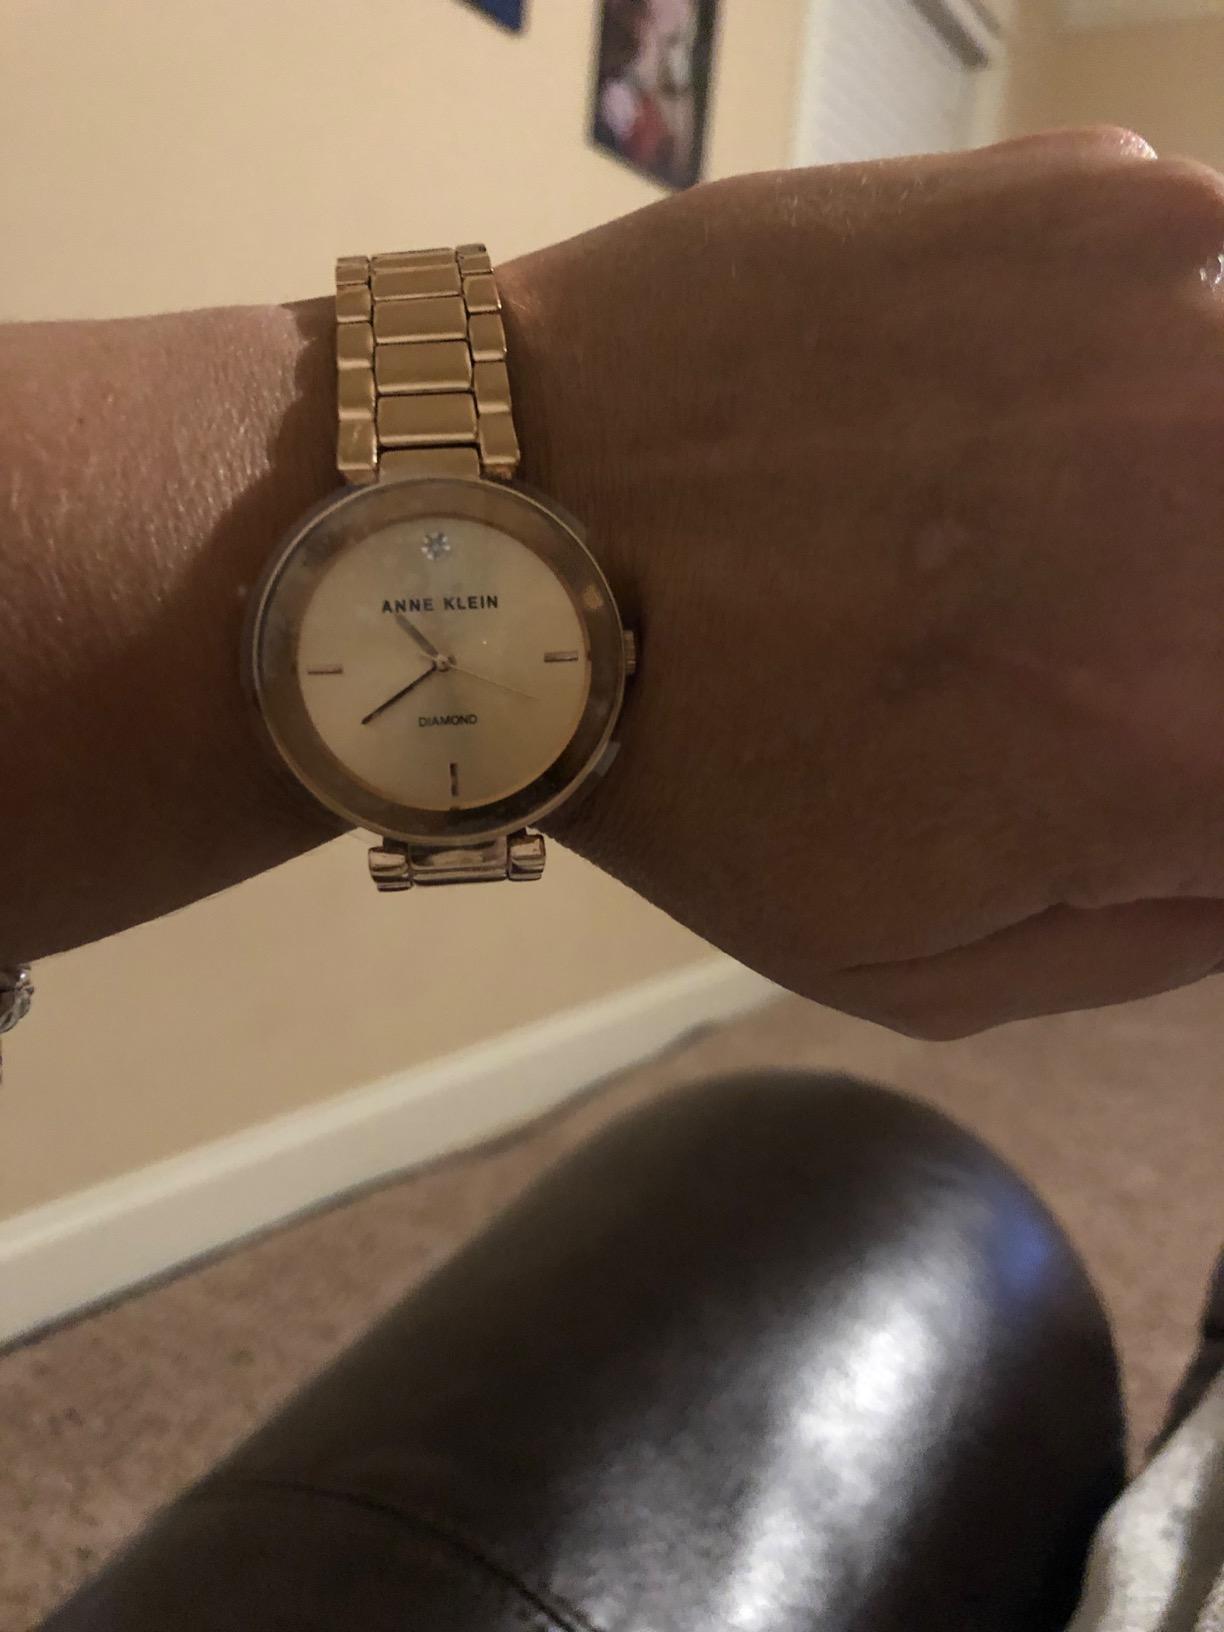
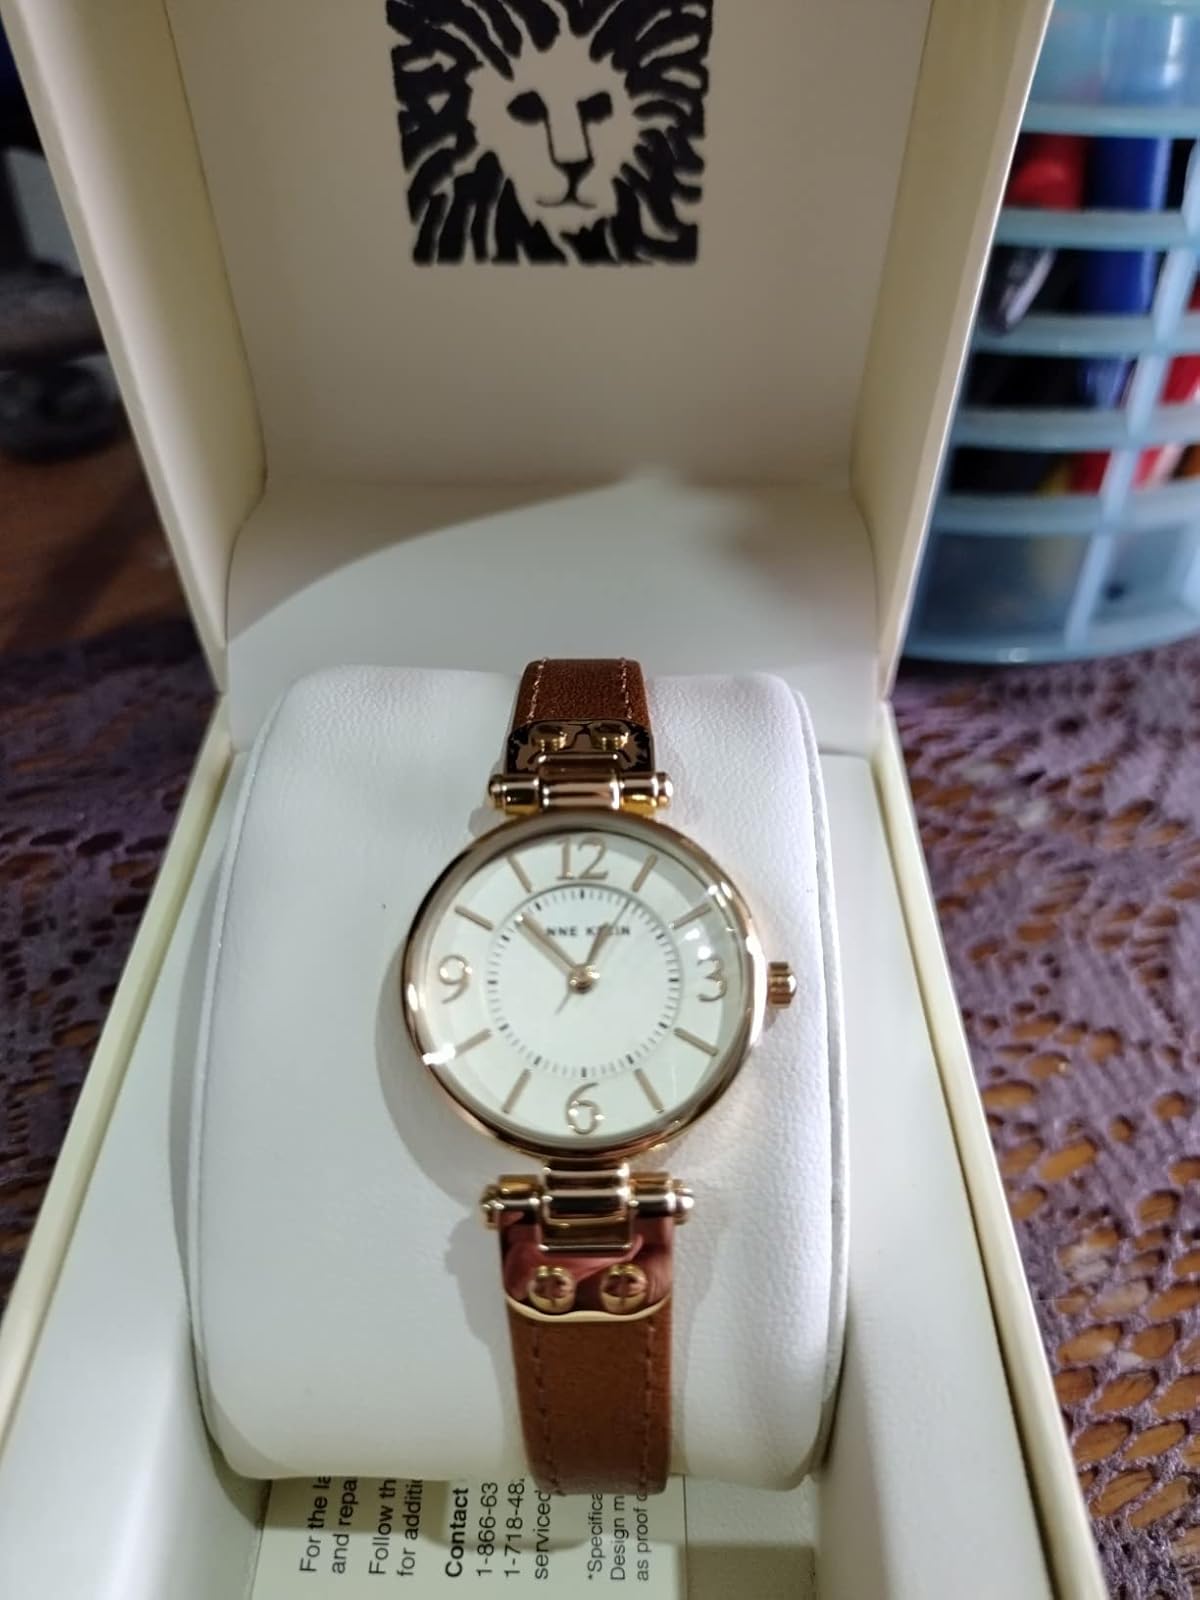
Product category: accessories_watch
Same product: no